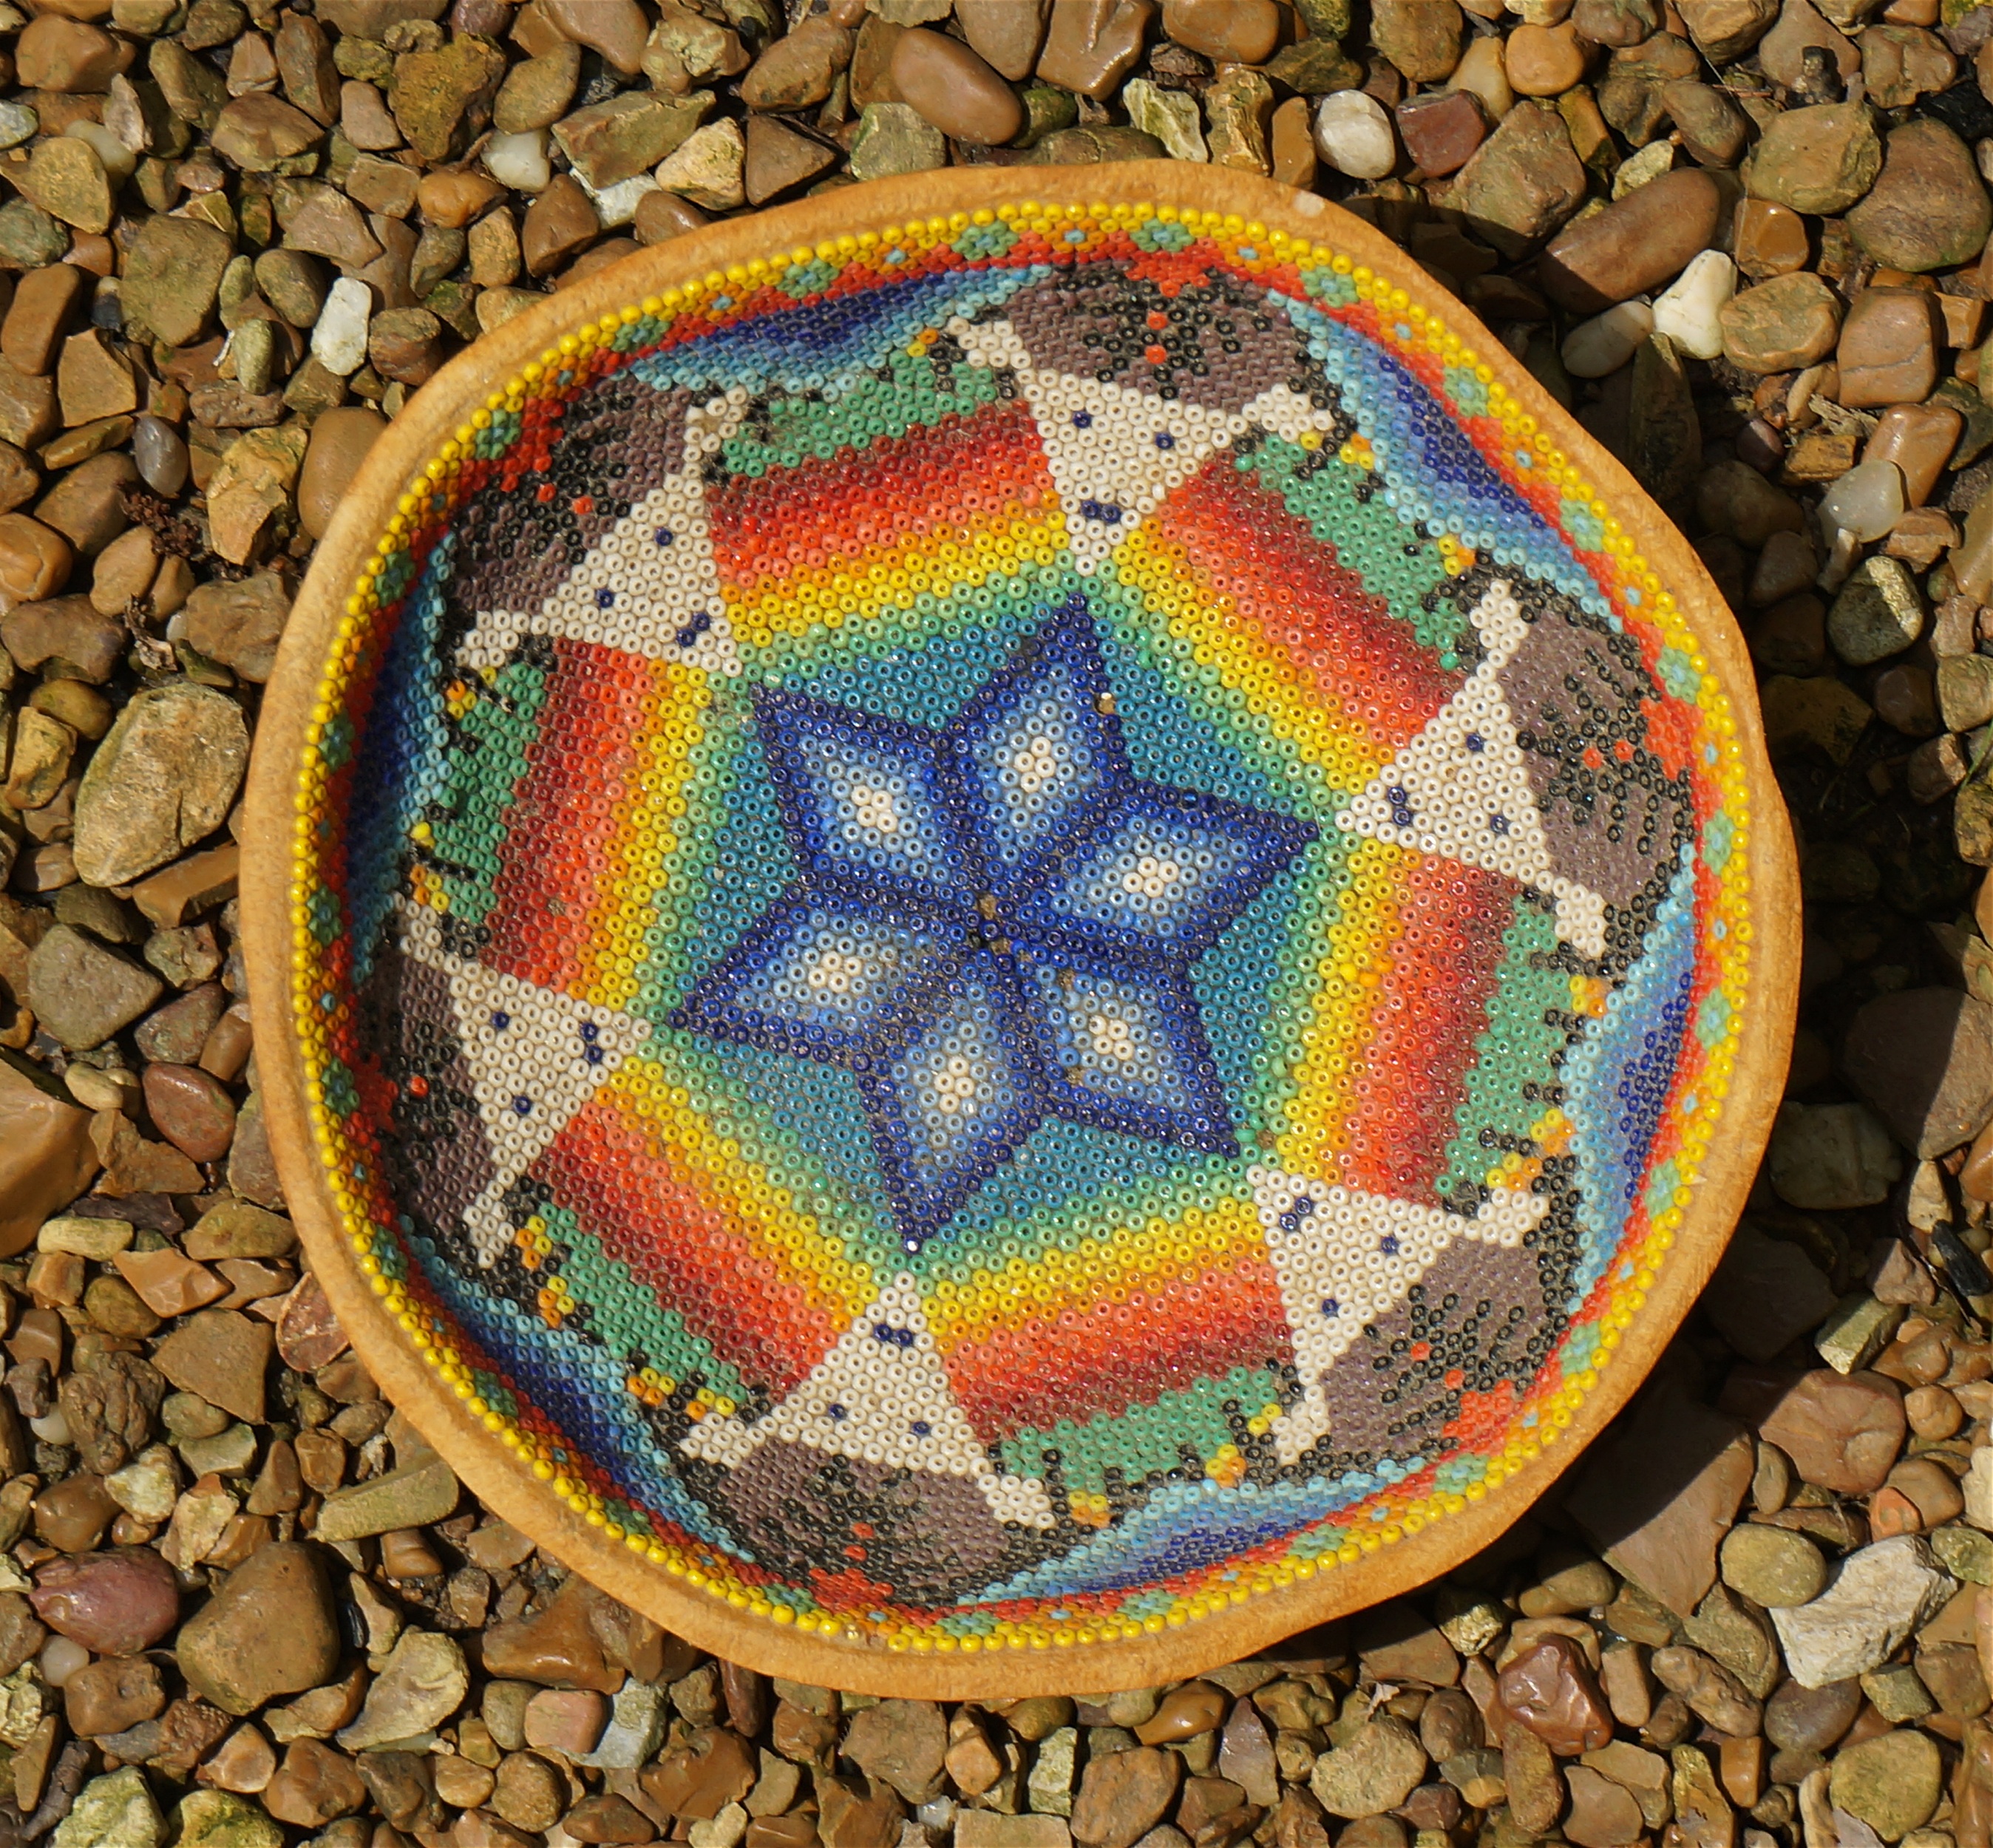
antique, old, pattern, craft, colorful, circle, gourd, textile, art, mexico, mosaic, handmade, shape, traditional, handicraft, beads, treasure, beaded gourd bowl